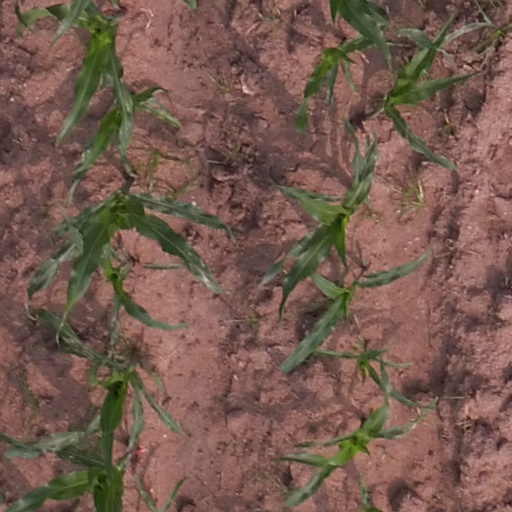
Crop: maize; corn